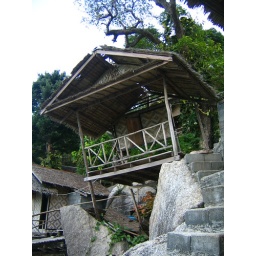
tree house in the sky, Ko Phagnan